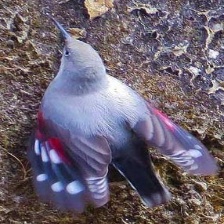
Species: WALL CREAPER
Scientific name: TICHODROMA MURARIA